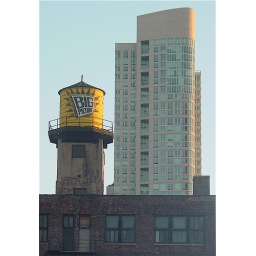
The Big Picture, this water tower was outside our hotel window in the River North area of Chicago